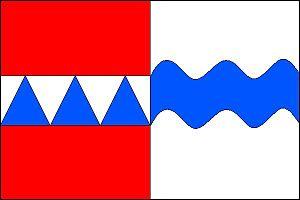
Studánka est une commune du district de Tachov, dans la région de Plzeň, en République tchèque. Sa population s'élevait à 509 habitants en 2018.